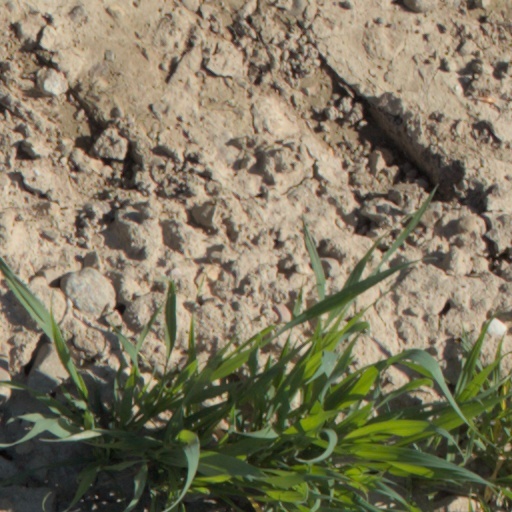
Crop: wheat